133rd Armored Division "Littorio"

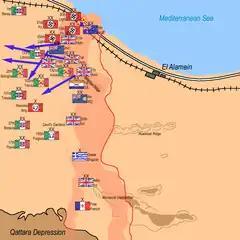
4 November Littorio under attack from the British 1st and 10th Armoured Divisions

On 4 November the Littorio, Ariete and Trieste were destroyed in an attack by the British 1st Armoured Division and 10th Armoured Division. When it became obvious to Rommel that there would be little chance to hold anything between El Daba and the frontier he ordered a retreat, with the Italian units left behind to fight a rear-guard action. The Littorio division was declared lost due to wartime events on 25 November 1942 and its remaining personnel was assigned to the Tactical Group "Ariete".